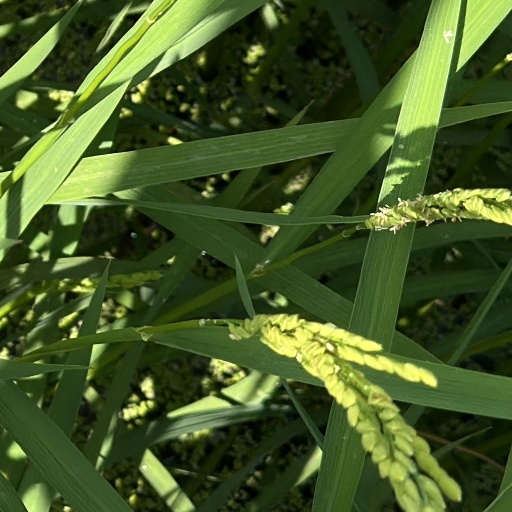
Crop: rice